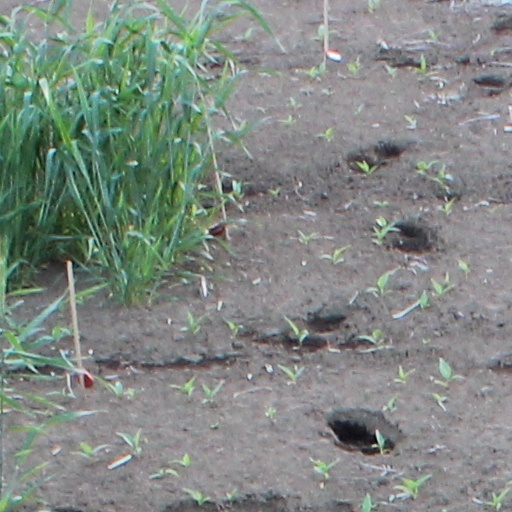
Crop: wheat